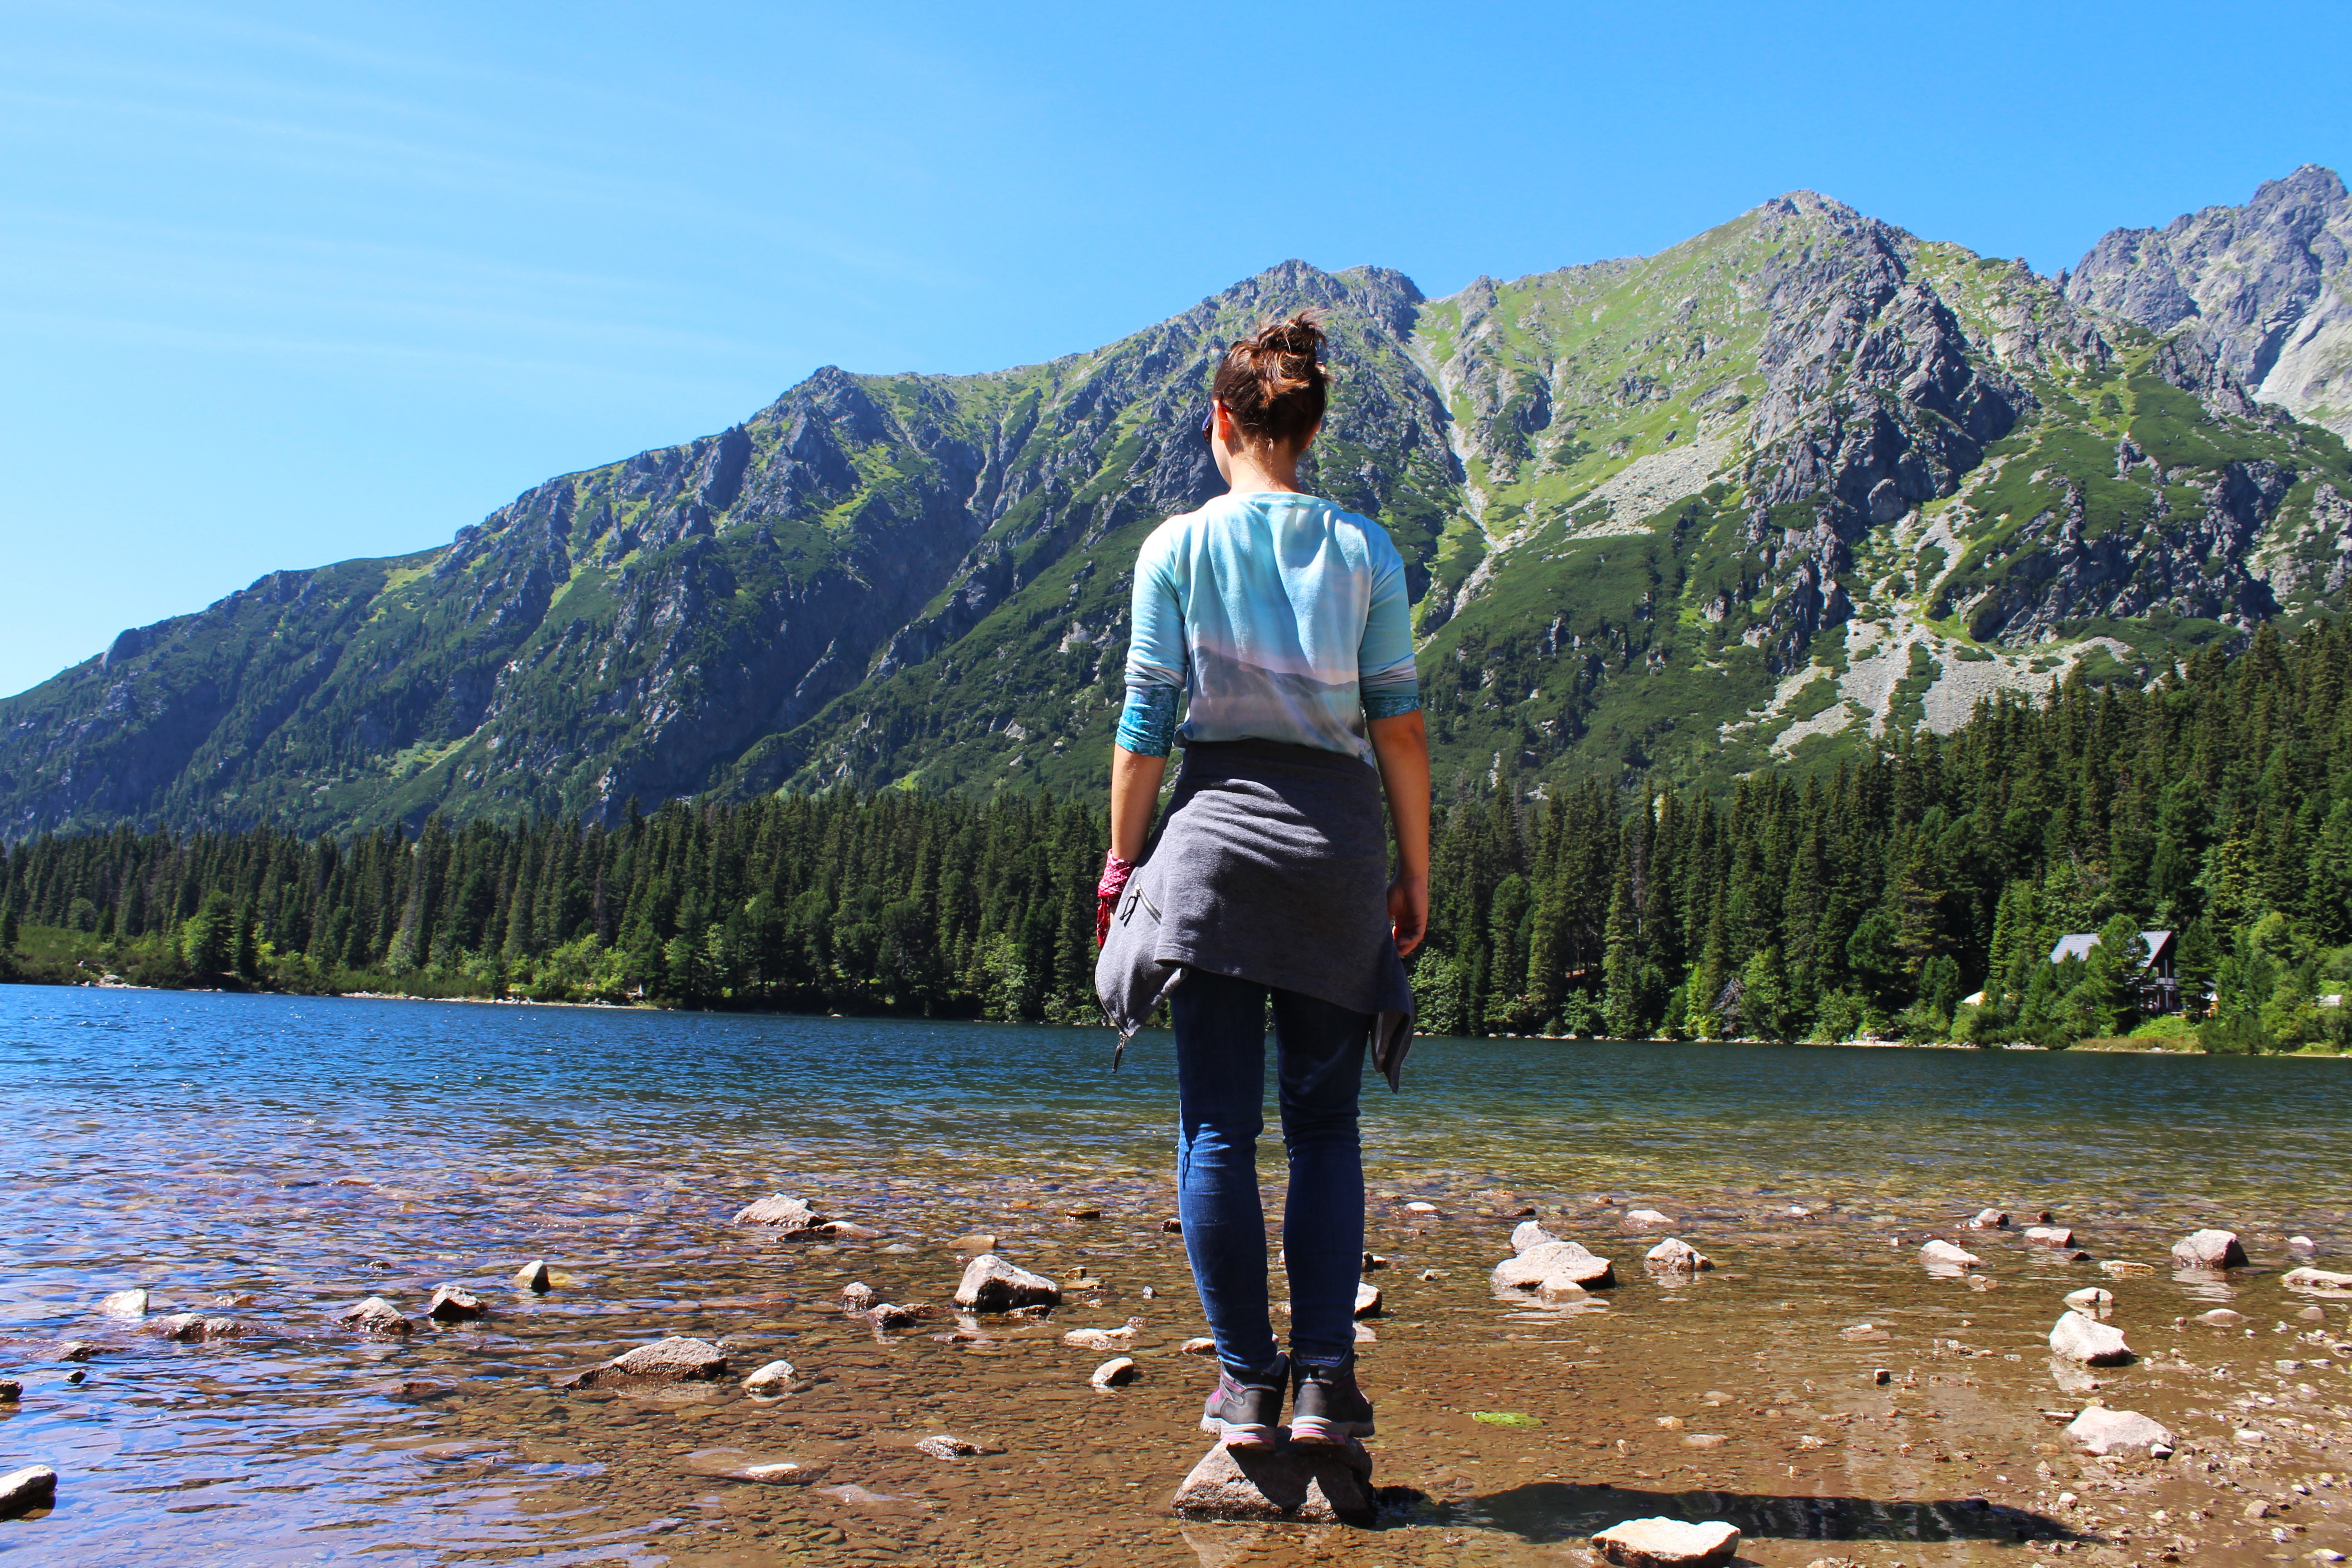
sea, wilderness, walking, mountain, hiking, lake, adventure, mountain range, vacation, backpacking, mountainous landforms